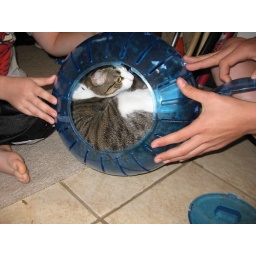
cat in a ball